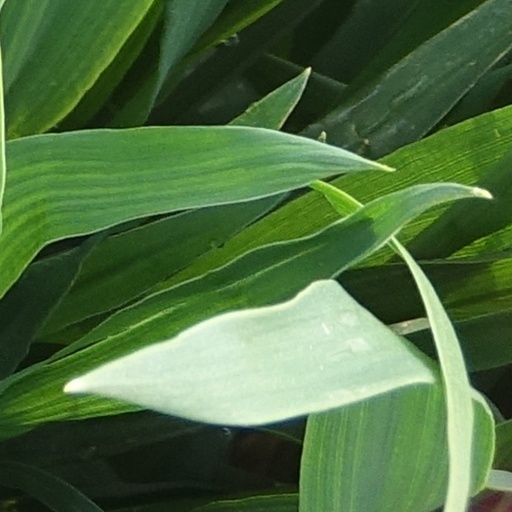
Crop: wheat